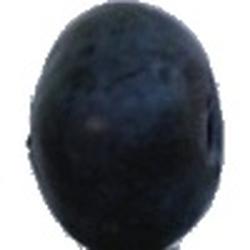
Label: Blueberry